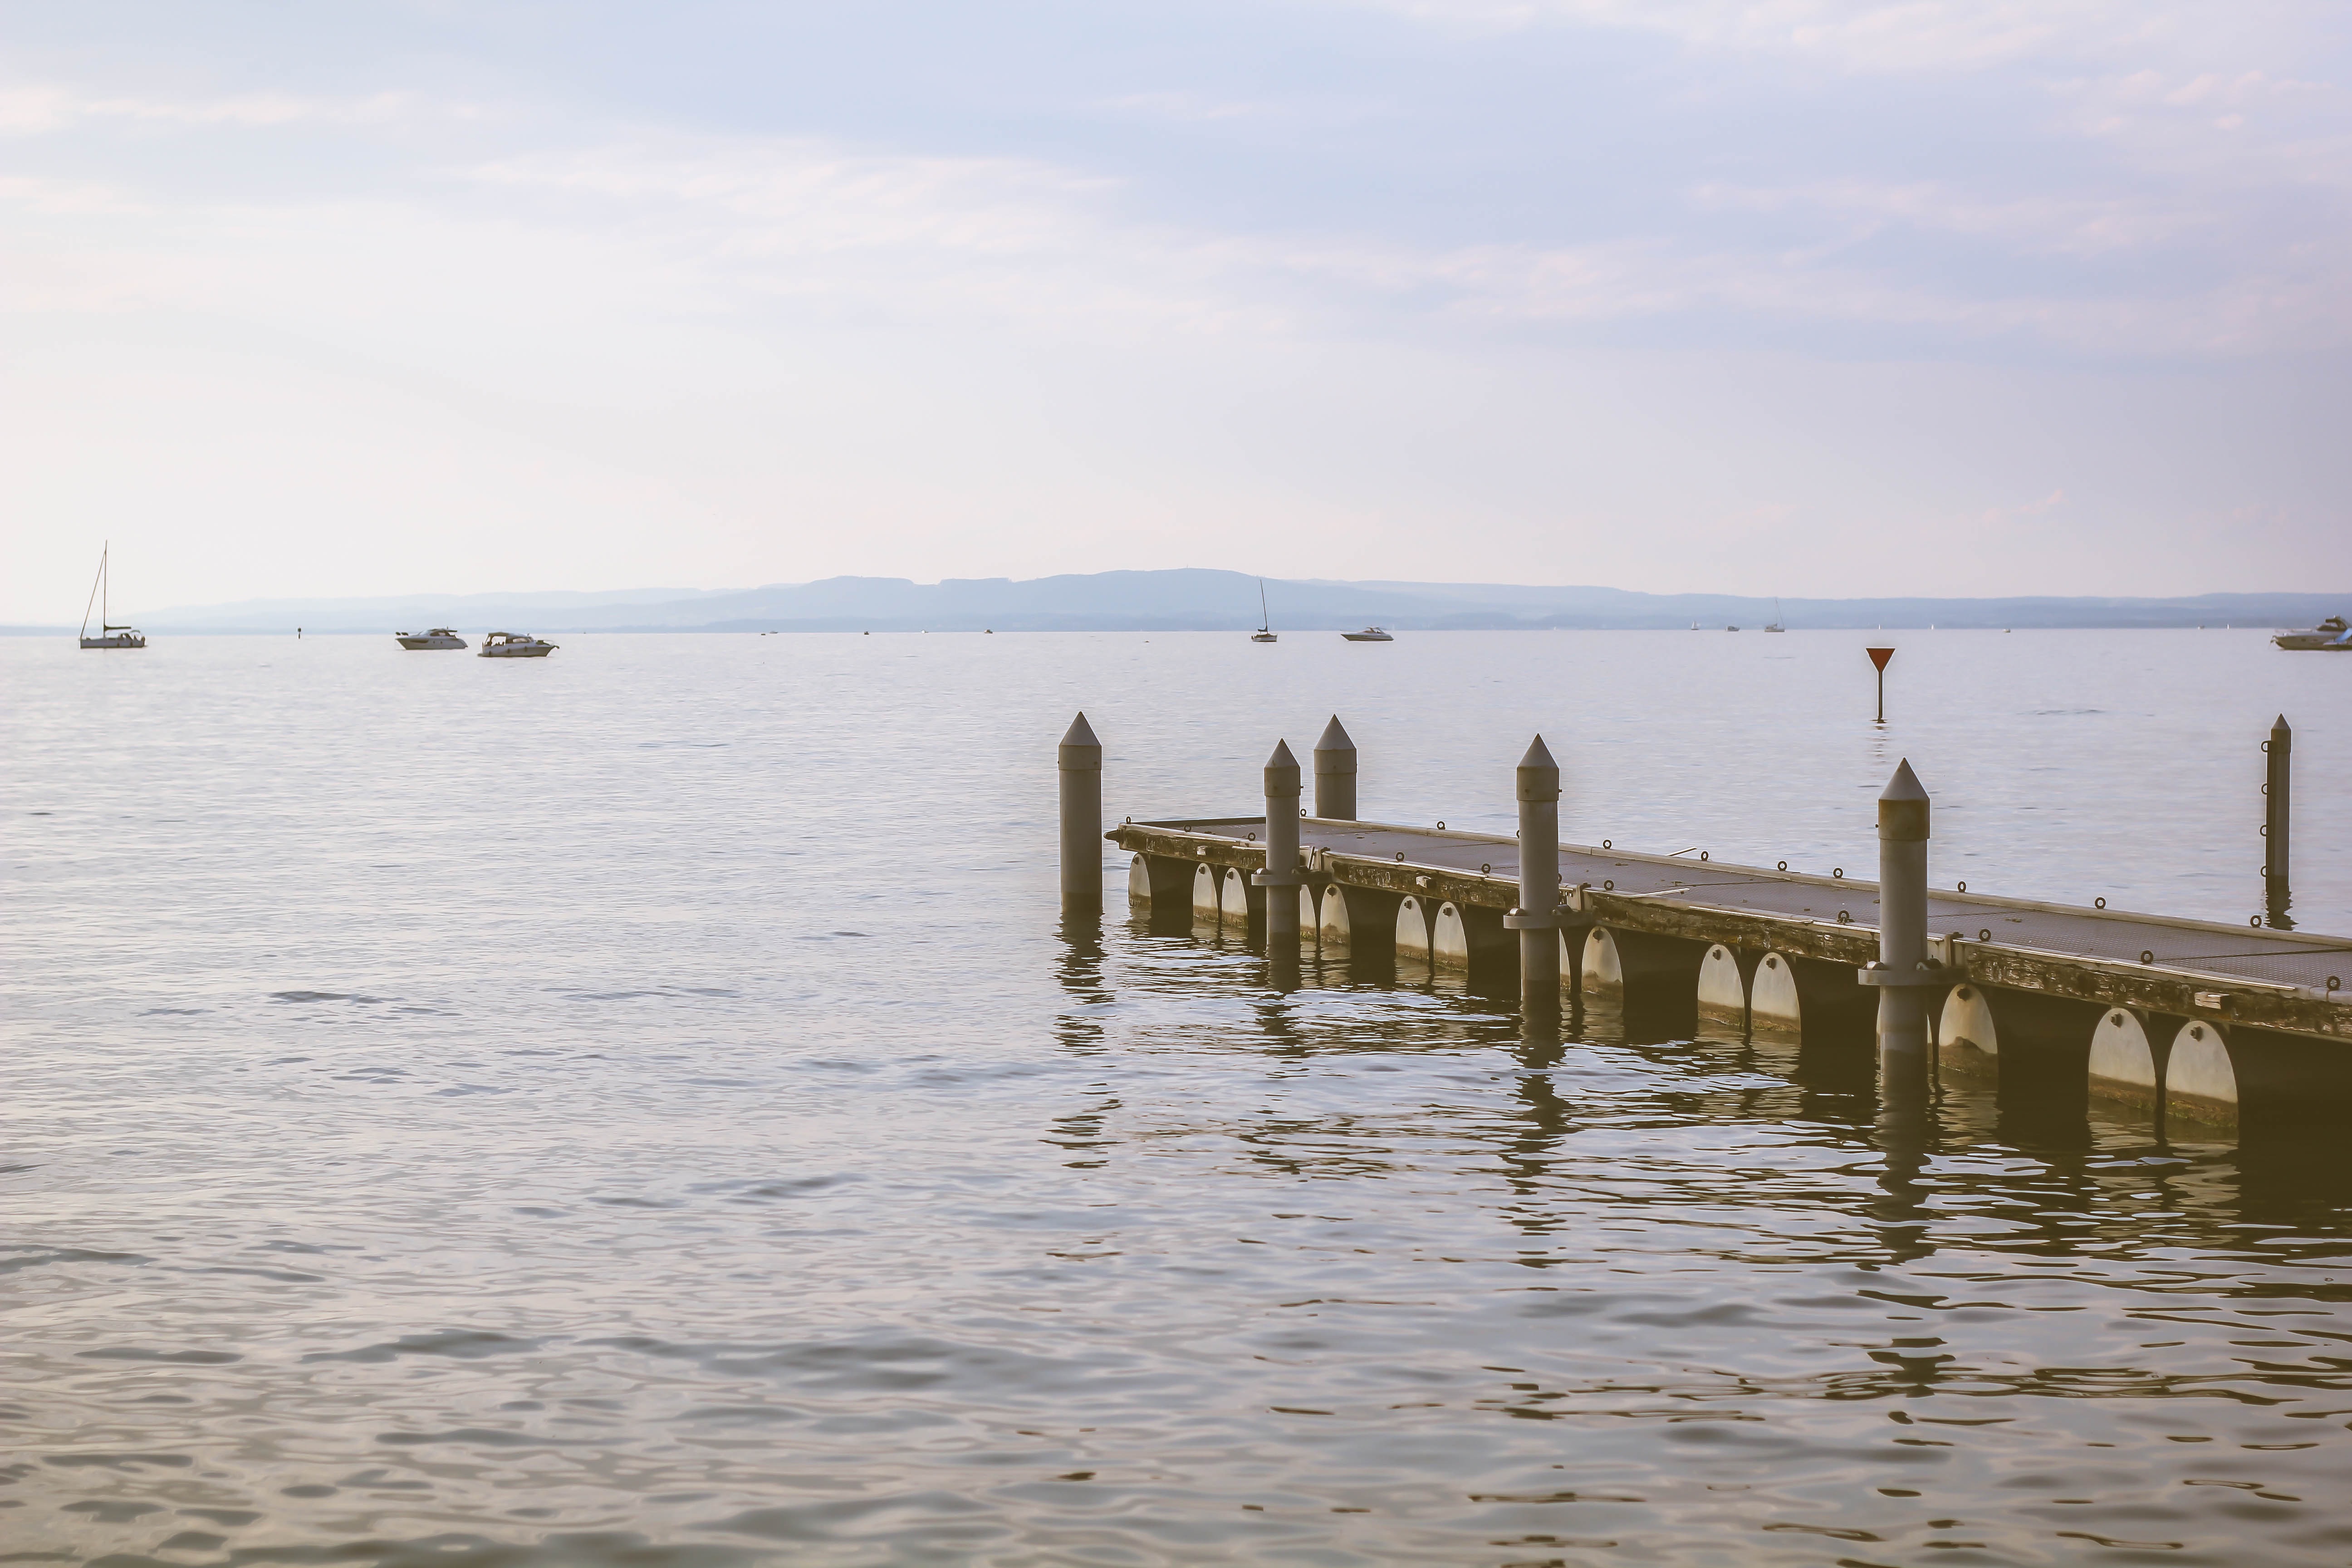
beach, sea, coast, water, ocean, horizon, boat, shore, wave, lake, pier, vacation, vehicle, bay, body of water, boating, cape